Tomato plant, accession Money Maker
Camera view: horizontal (90 deg, fisheye); turntable rotation: 90 degrees
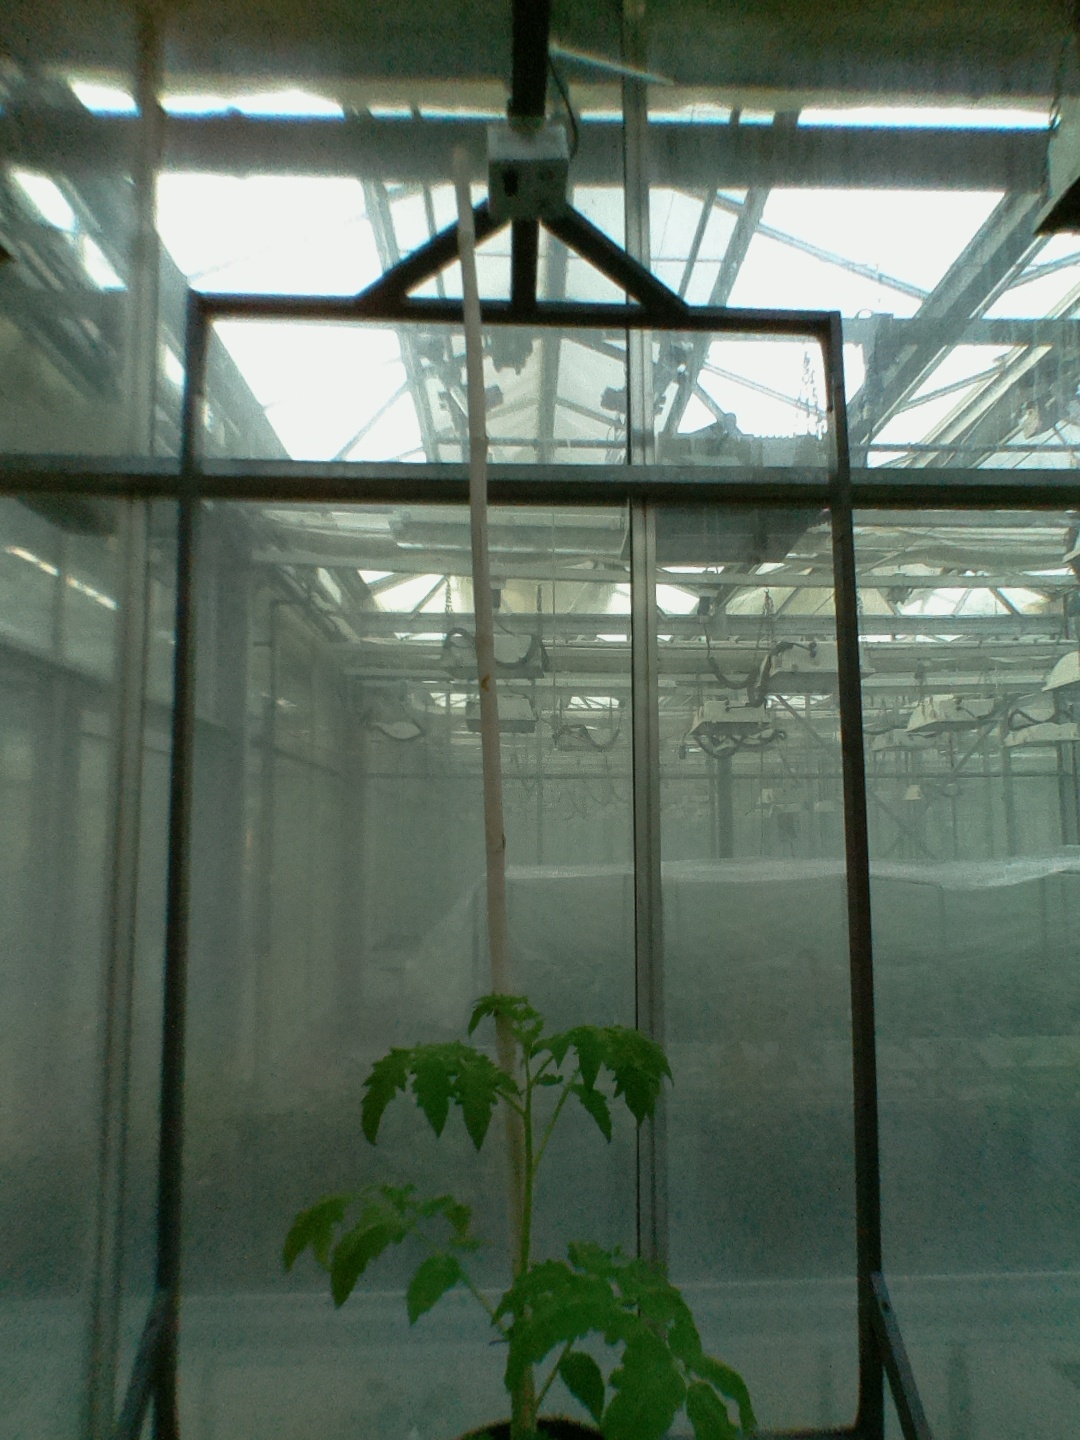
BBCH growth stage 13: 6 of true leaves visible